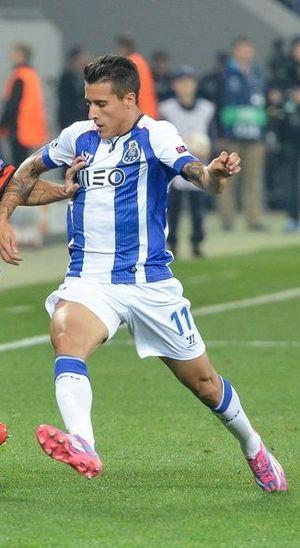
Cristian Tello Herrera, né le 11 août 1991 à Sabadell est un footballeur international espagnol qui évolue au poste d'ailier gauche au Real Betis Balompié